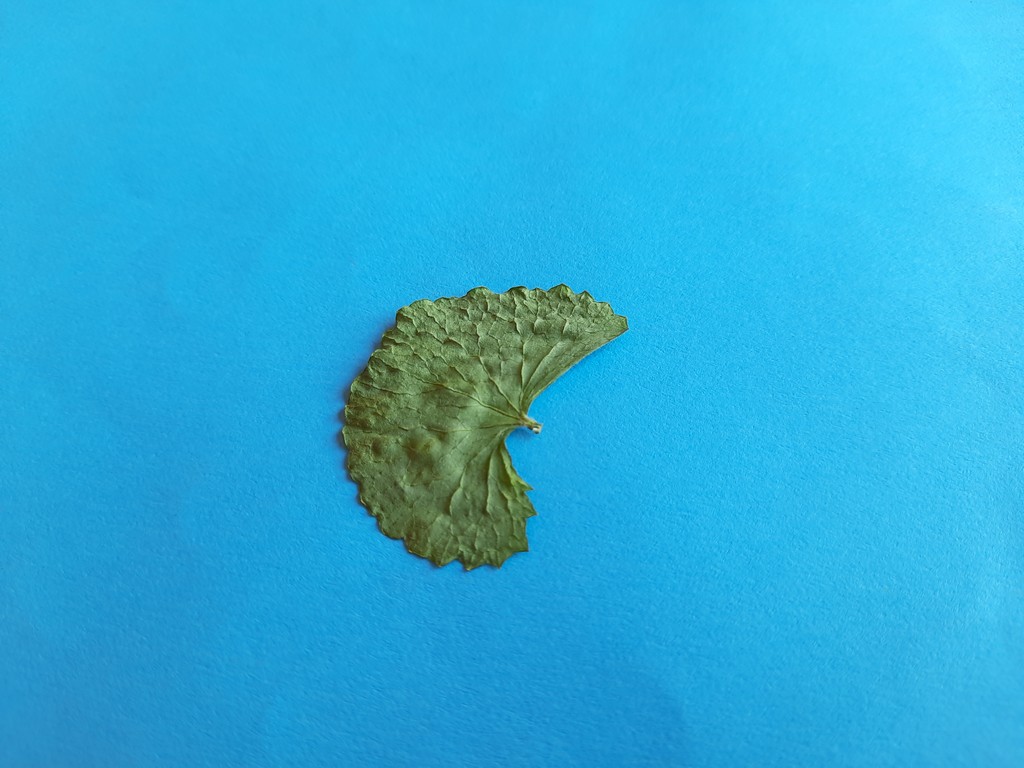
Label: Dried